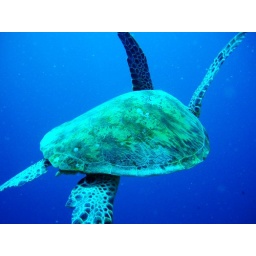
A big turtle swimming underwater. Scuba diving in Sipadan, Sabah, Malaysia